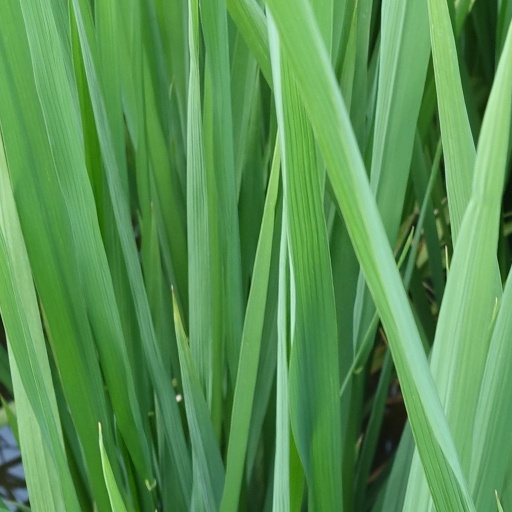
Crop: rice